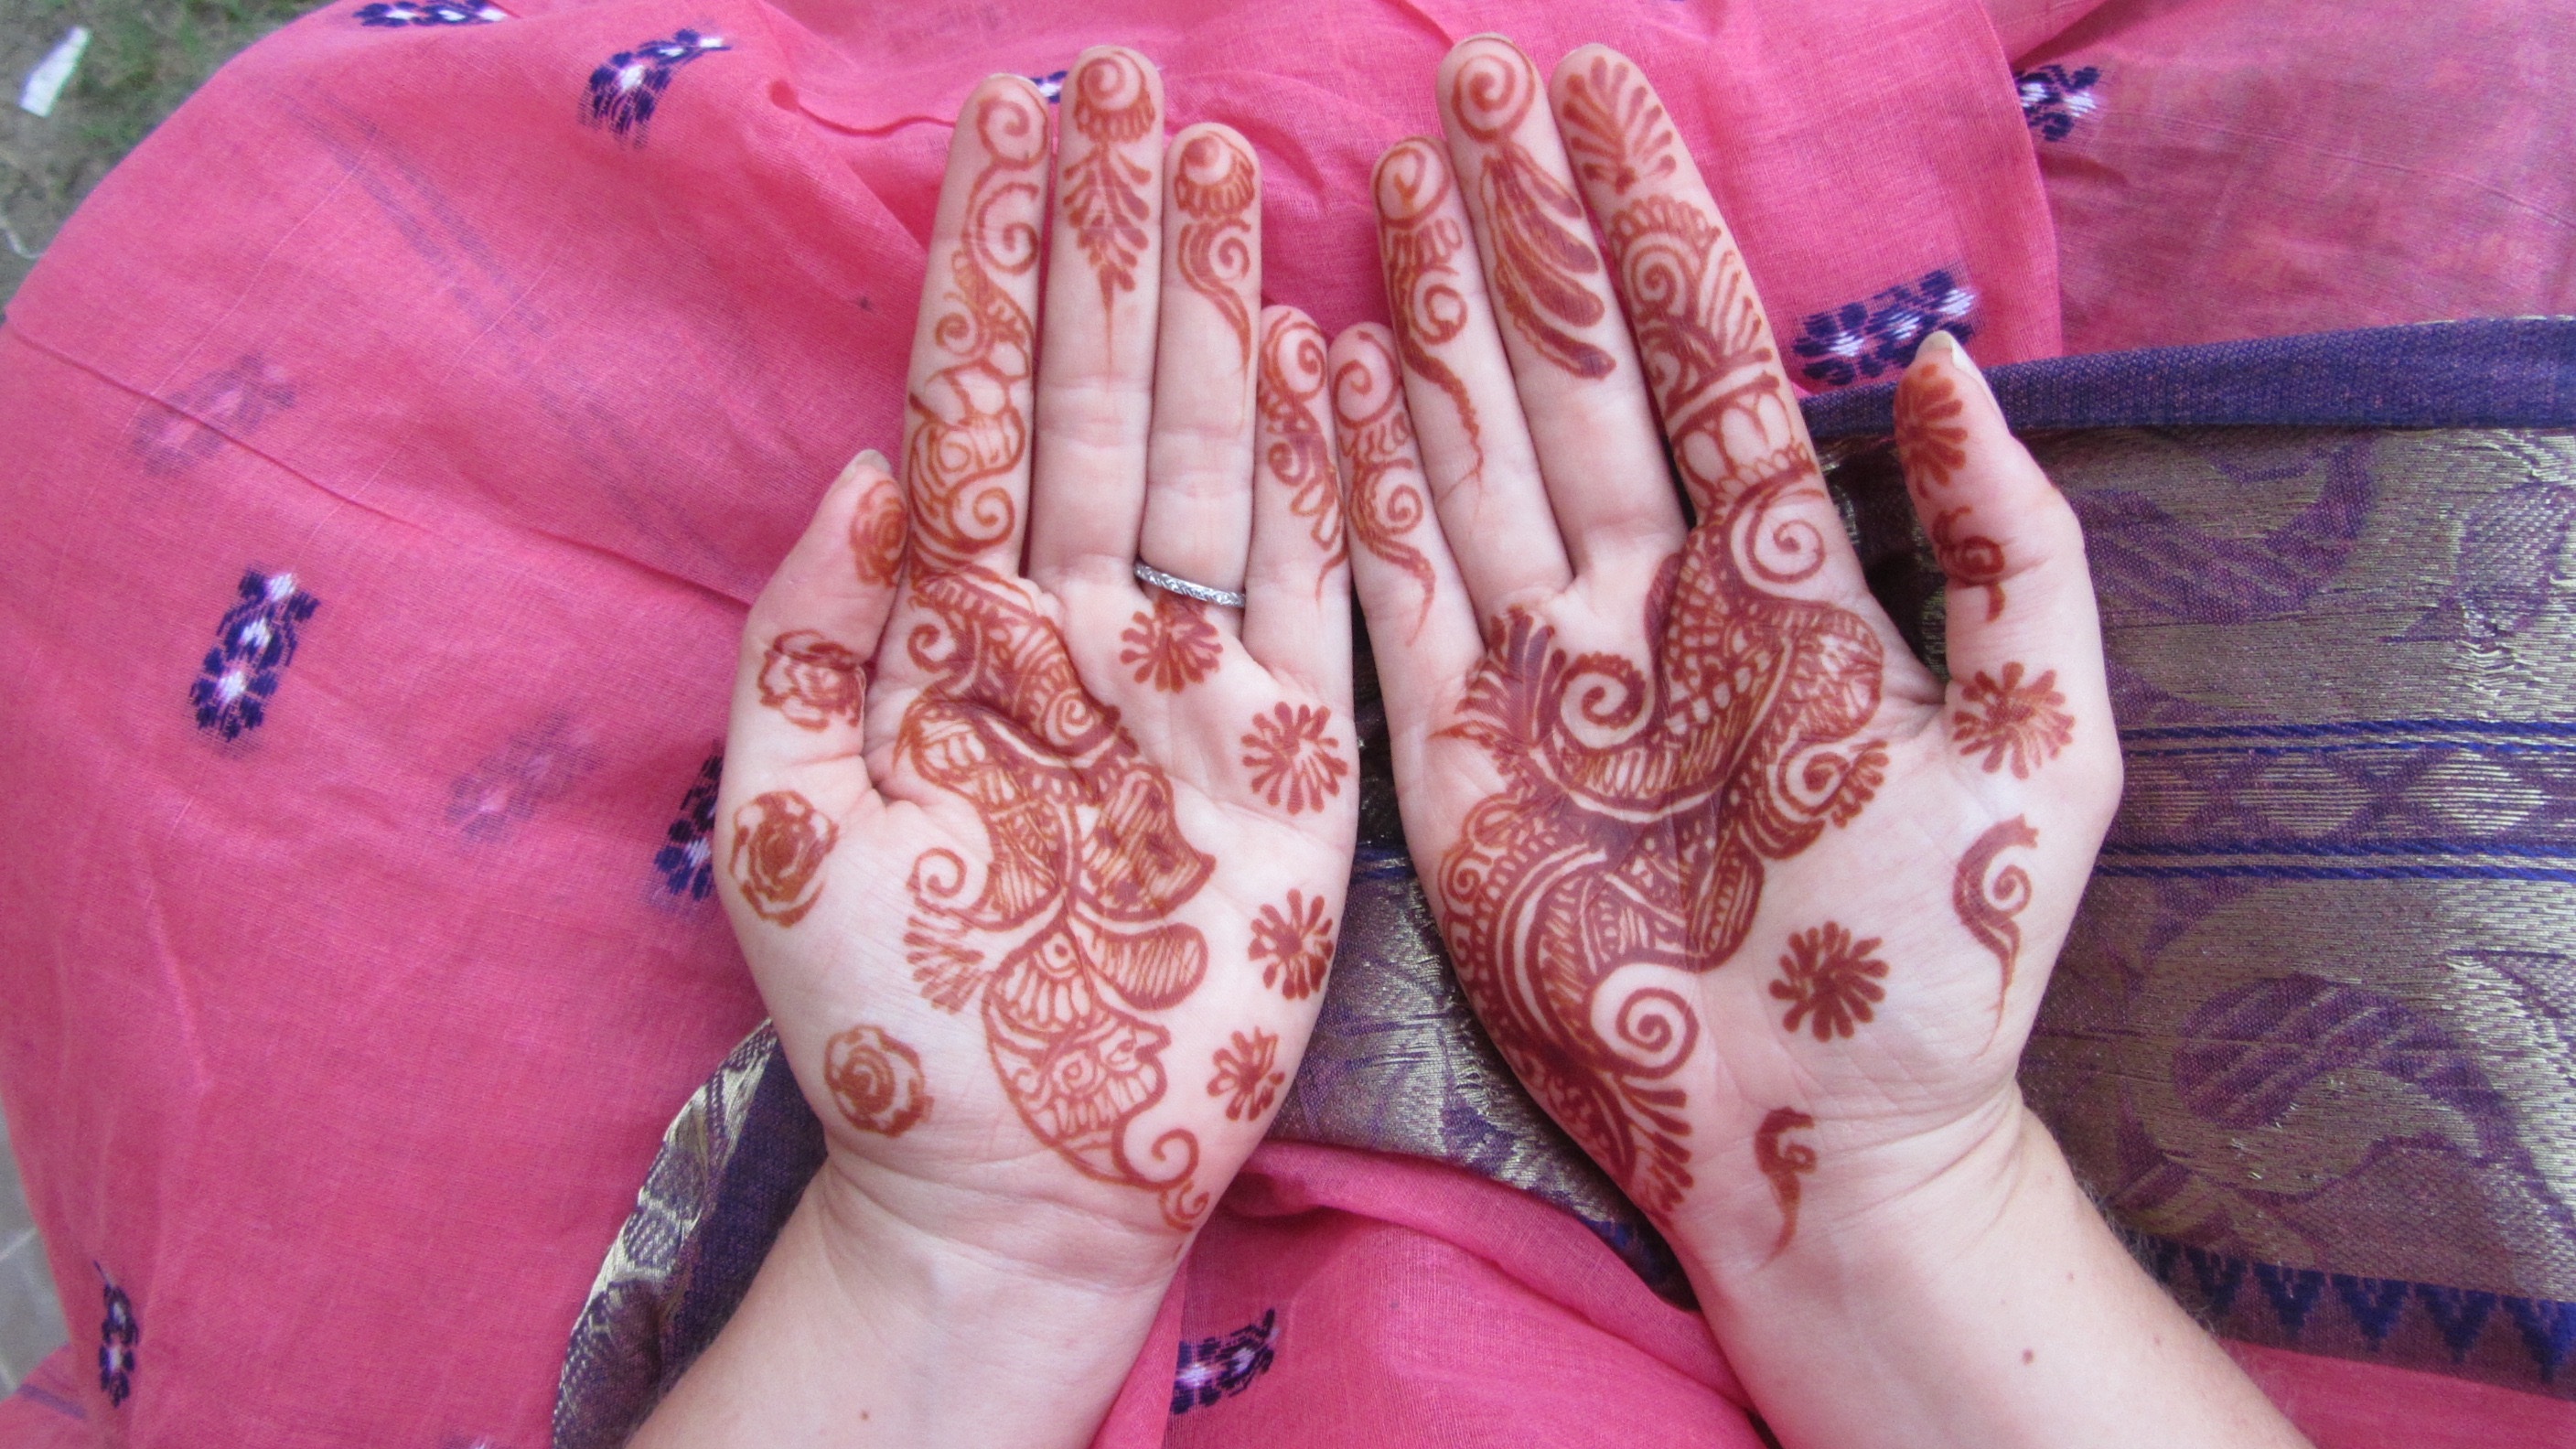
hand, female, celebration, decoration, pattern, finger, henna, pink, arm, wedding, bride, marriage, religious, design, hands, culture, sari, india, hindu, ritual, bridal, mehndi, matrimony, henna tattoo